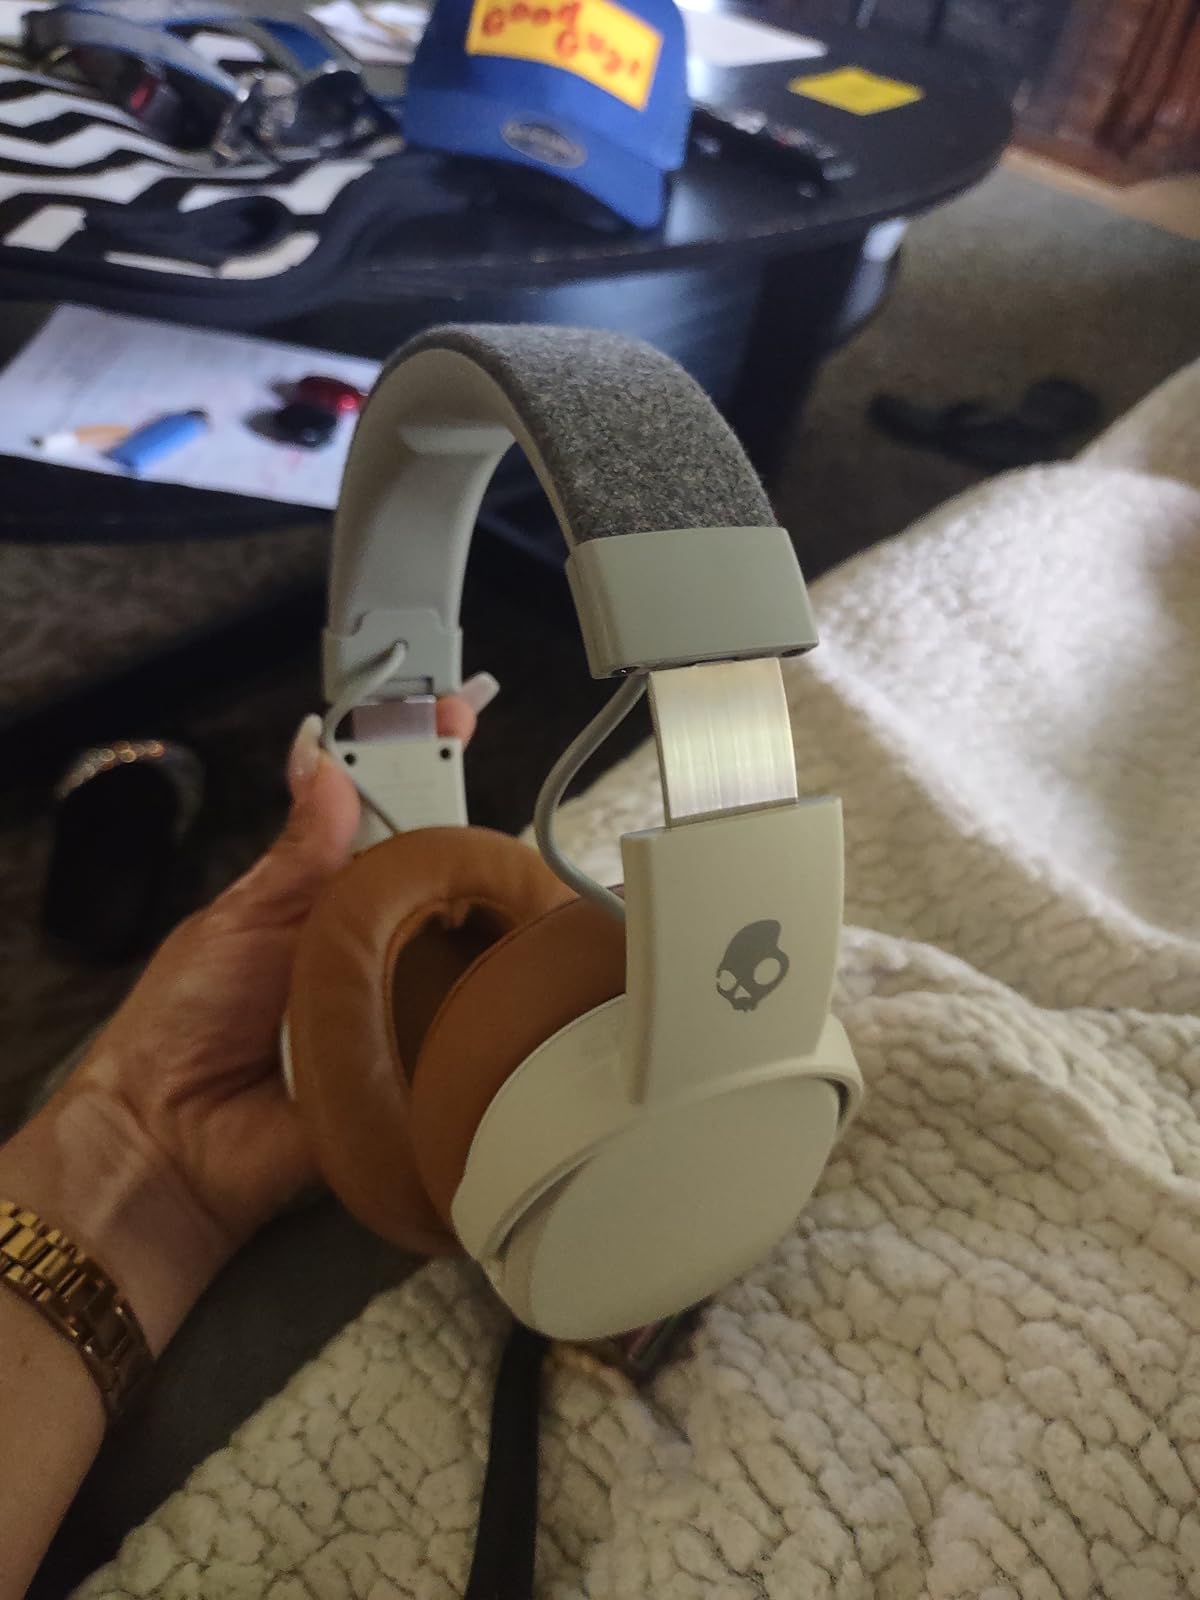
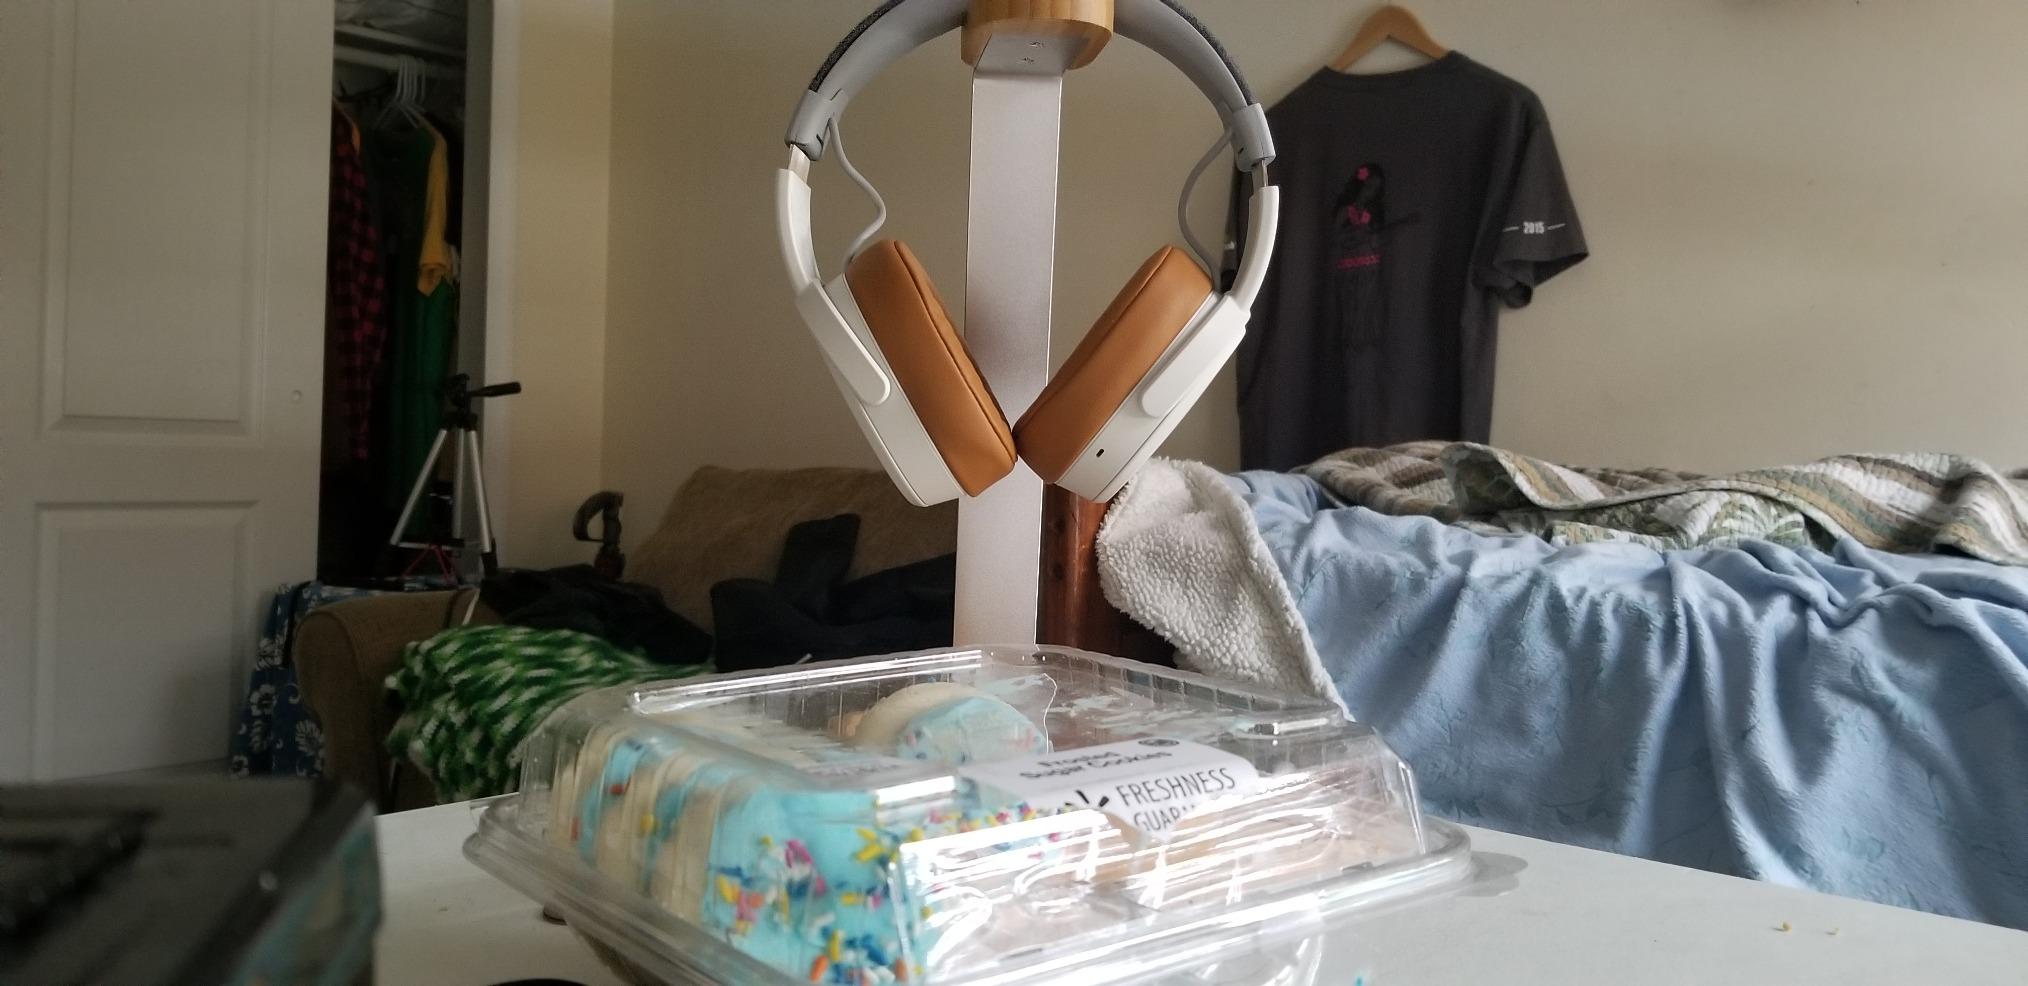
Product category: headphones
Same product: yes